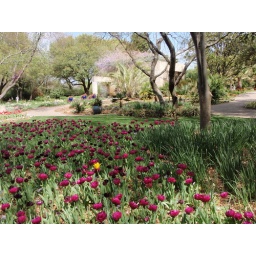
Dark wine tulips with ONE yellow tulip near the water wall